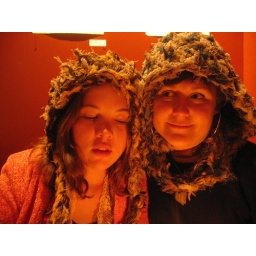
in matchy hats from the saturday market